Thomas Blamey

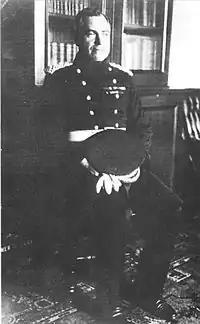
A man seated, wearing a dark uniform with two rows of buttons, with his peaked cap on his lap

Blamey was re-appointed as Chief Commissioner in 1930 but at a reduced salary of £A1,250 per annum, equivalent to in . A year later it was reduced still further, to £A785, equivalent to in , due to cutbacks as a result of the Great Depression. His wife Minnie became an invalid, and by 1930 no longer accompanied him in public. His son Dolf, now an RAAF flying officer, was killed in an air crash at RAAF Base Richmond in October 1932, and Minnie died in October 1935. Blamey was knighted in the 1935 New Year Honours, and in 1936 he was appointed a Commander of the Venerable Order of Saint John.